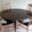
Label: table